West Sayville, New York

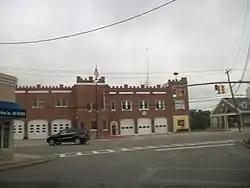
West Sayville Fire Department as seen from across Montauk Highway

The Greene House is located at 93 Montauk Highway. George Washington stopped at this historic house during a tour of Long Island to rest and refresh himself and his horses in 1790.